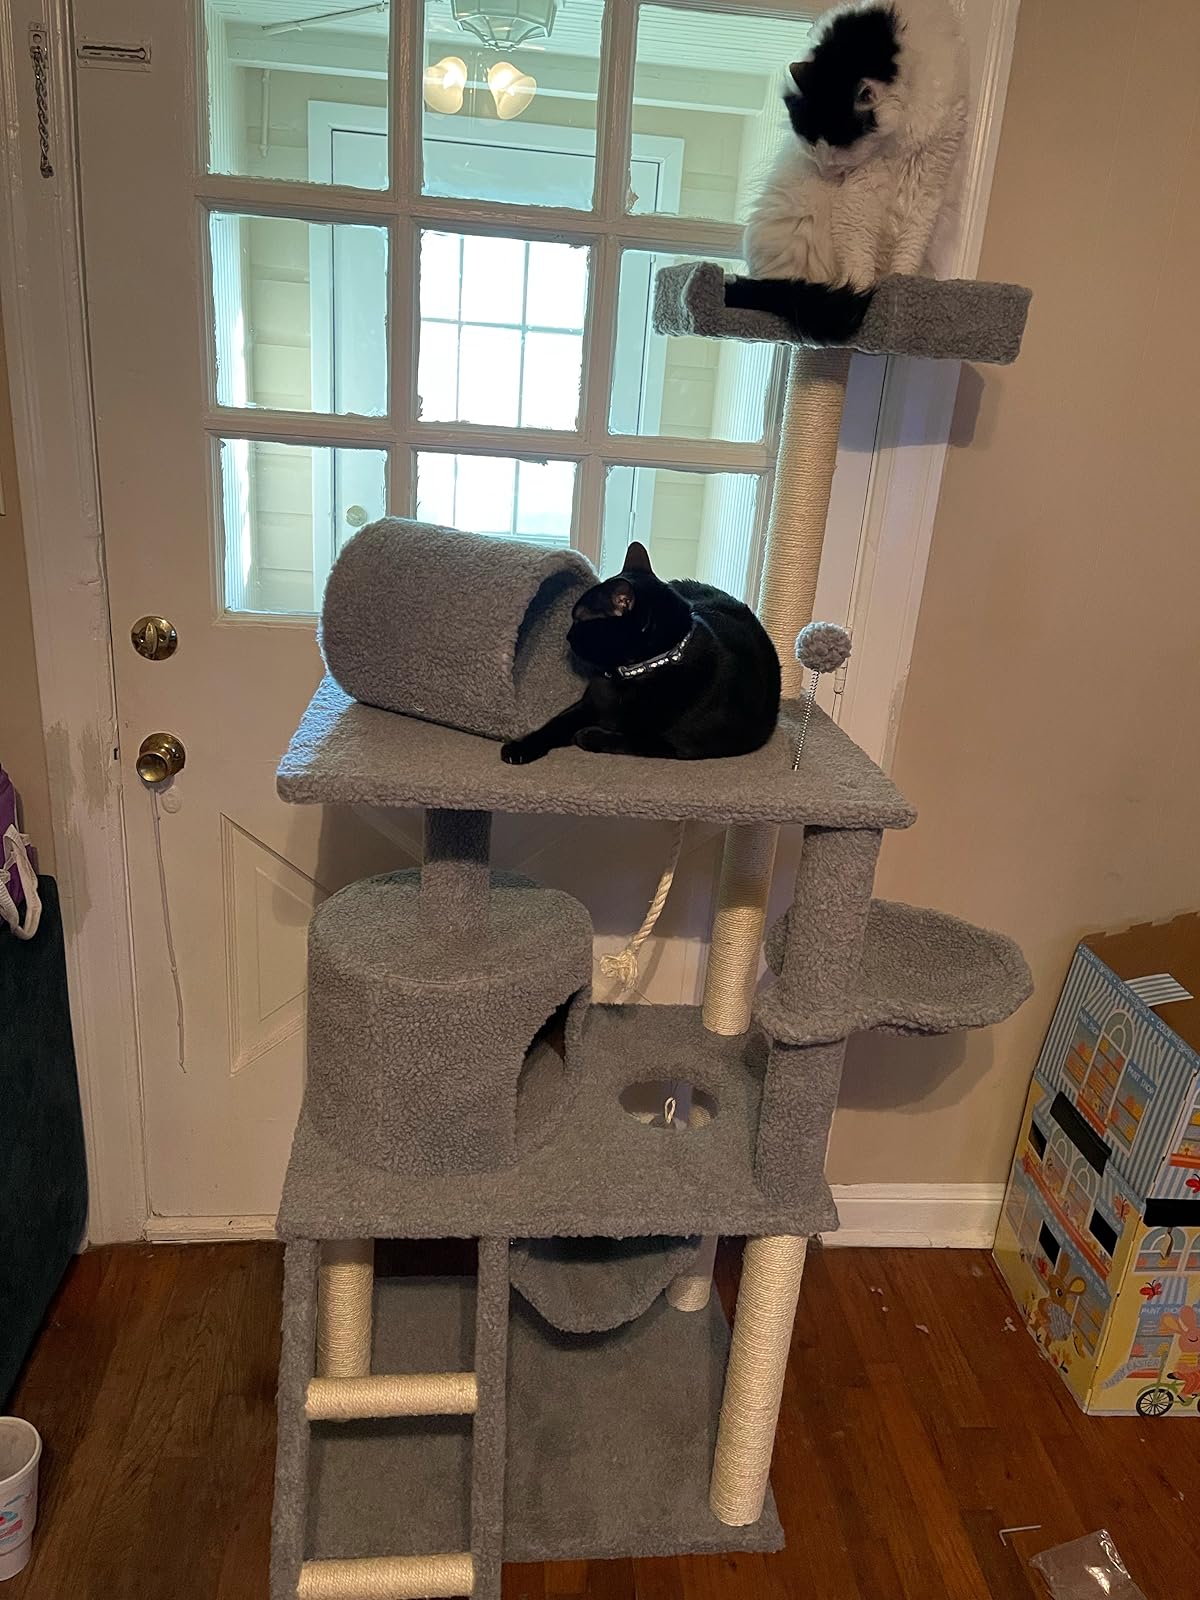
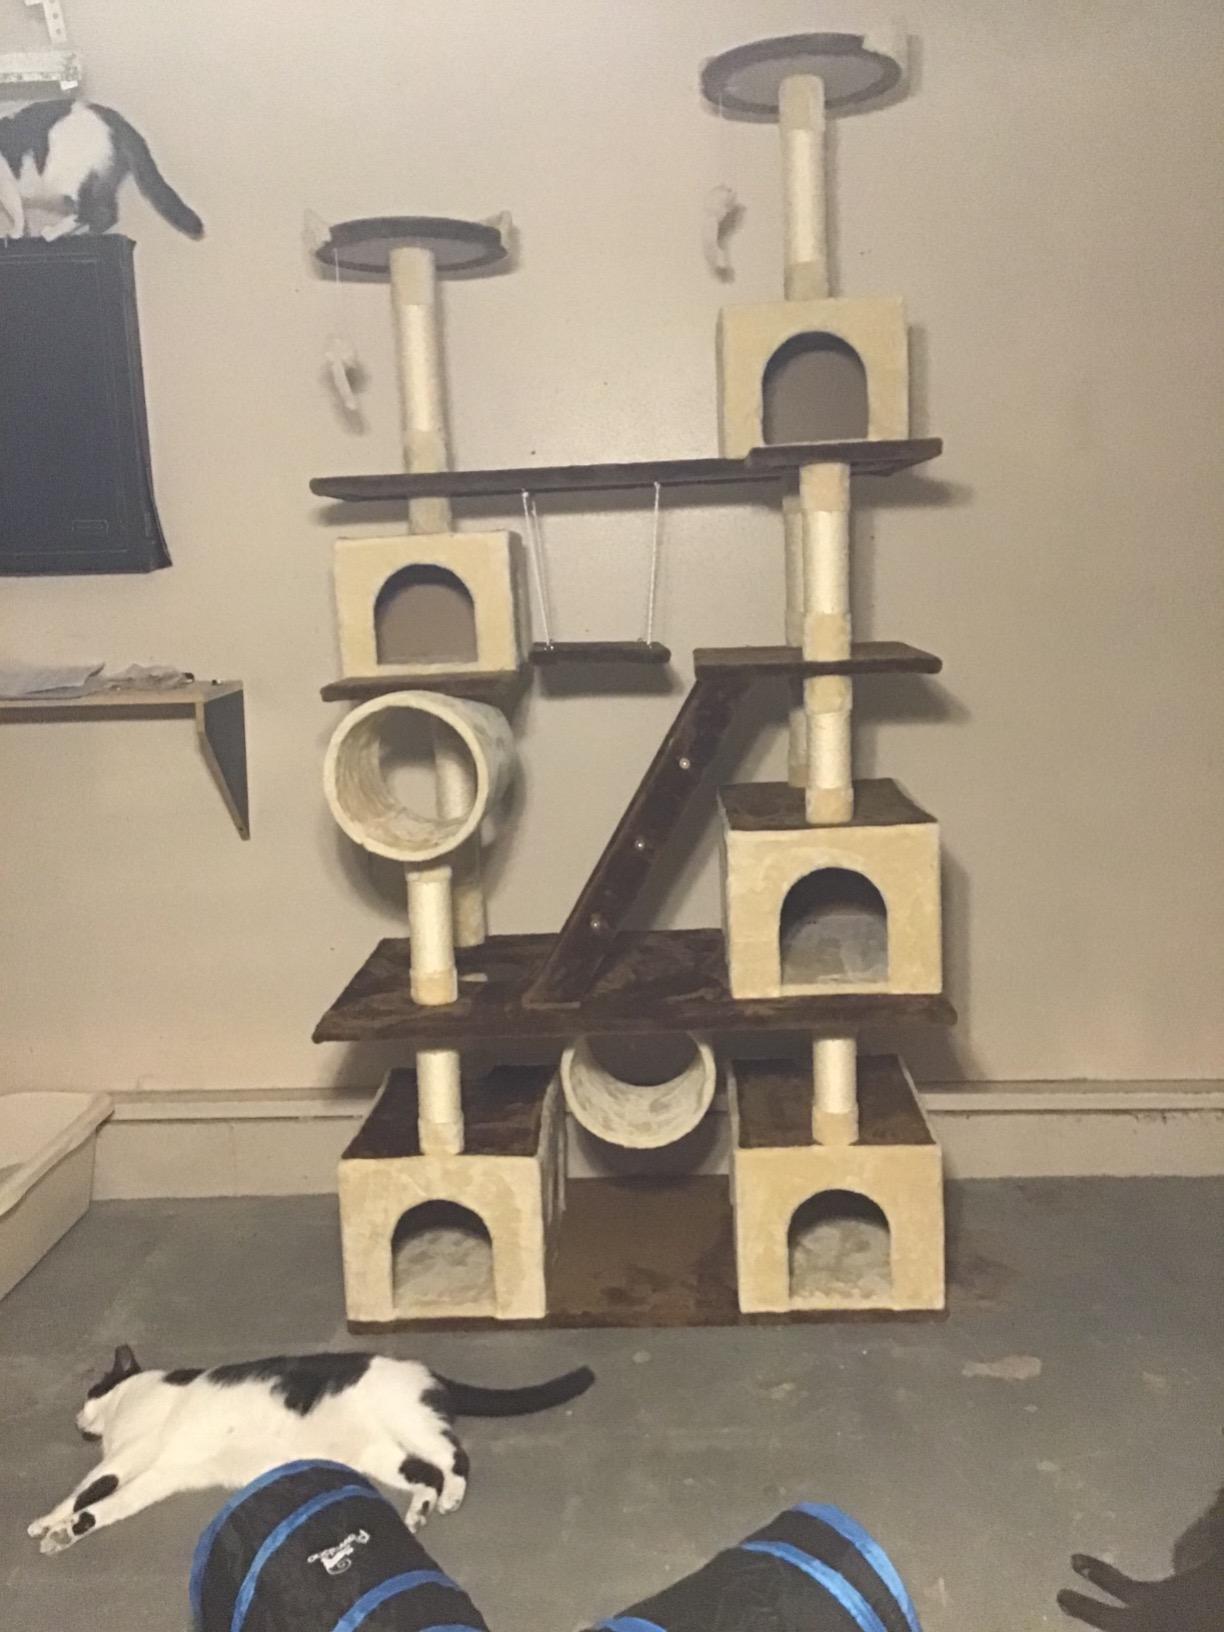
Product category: items_cat tree
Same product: no